Battle Beast (video game)

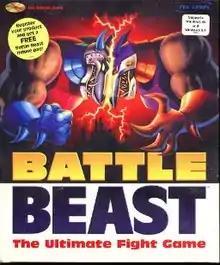
North American cover

Battle Beast is a side-scrolling fighting game released for the PC in 1995.